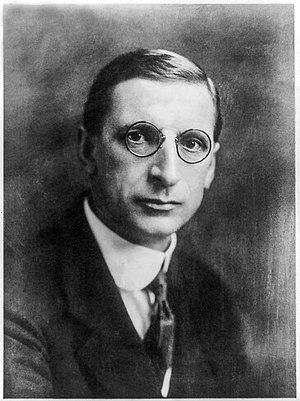
L’élection générale irlandaise de 1938 s'est tenue le 17 juin 1938. 137 des 138 députés sont élus et siègent au Dáil Éireann.
L’élection générale irlandaise de 1937 s'est tenue le 1ᵉʳ juillet 1937. 137 des 138 députés sont élus et siègent au Dáil Éireann.
Le Sinn Féin est un ancien parti politique nationaliste puis républicain irlandais, actif en Irlande du Nord et dans l'État d'Irlande.
L'Irlande est une île de l'archipel des îles Britanniques située dans l'océan Atlantique nord. Troisième plus grande île d'Europe, elle est séparée de la Grande-Bretagne située à l'est par la mer d'Irlande.
Le traité anglo-irlandais ou traité de Londres, signé à Londres le 6 décembre 1921, donne naissance à l'État libre d'Irlande à l'issue de la guerre d'indépendance irlandaise et organise la partition du pays, l'Irlande du Nord, à majorité protestante, restant au sein du Royaume-Uni.
L’élection générale irlandaise de 1944 s'est tenue le 30 mai 1944. 137 des 138 députés sont élus et siègent au Dáil Éireann.
L'État libre d'Irlande est le régime politique de l'Irlande entre 1922 et 1937.
L'histoire de l'Irlande en tant qu'État indépendant commence en 1916 avec l'insurrection de Pâques.
L’élection générale irlandaise de 1943 s'est tenue le 23 juin 1943. 137 des 138 députés sont élus et siègent au Dáil Éireann.